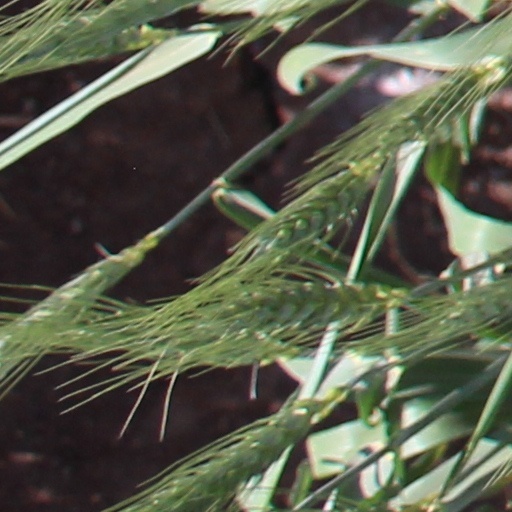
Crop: wheat